HD 37974

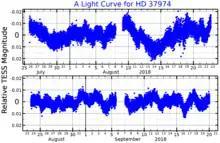
A light curve for HD 37974, adapted from Pedersen "et al." (2019)

The brightness of R126 varies in an unpredictable way by around 0.6 magnitude over timescales of tens to hundreds of days. The faster variations are characteristic of α Cygni variables, irregular pulsating supergiants. The slower variations are accompanied by changes in the colour of the star, with it being redder when it is visually brighter, typical of the S Doradus phases of luminous blue variables.